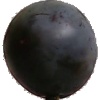
Label: Plum 3